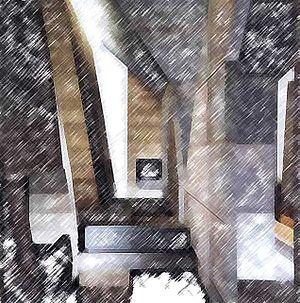
Louis Isadore Kahn, est un architecte américain, d'origine estonienne.
La synagogue Hourva hébreu : בית הכנסת החורבה Beit ha-Knesset ha-Hourva, « la synagogue de la ruine », aussi connue sous le nom de Hourvat Rabbi Yehouda he-Hassid, située dans le quartier juif de la vieille ville de Jérusalem, était le site de la principale synagogue ashkénaze jusqu'en 1948.